Cecil Ffrench Salkeld

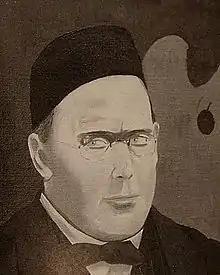
Salkeld by Reginald Gray (1957)

Cecil Ffrench Salkeld (9 July 1904 – 11 May 1969) was an Irish painter, printmaker, critic and writer.